Philomuse Society

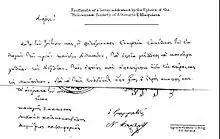
Letter by the Philomuse Society of Athens

Philomuse Society or Philomousos Society was the name of two philological organizations founded during the period of Ottoman rule over Greece before the 1821 Greek Revolution, with the aim of educating the Greeks and promoting philhellenism. These organizations were: